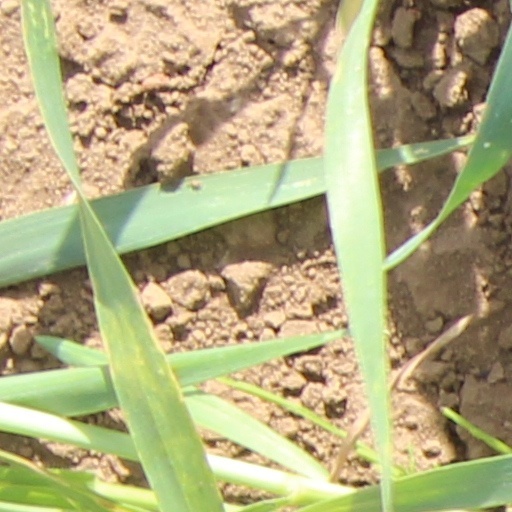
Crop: wheat